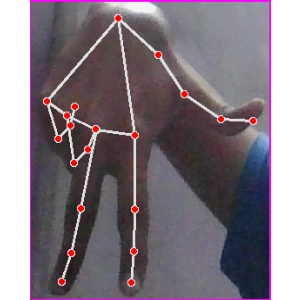
अक्षर: ग